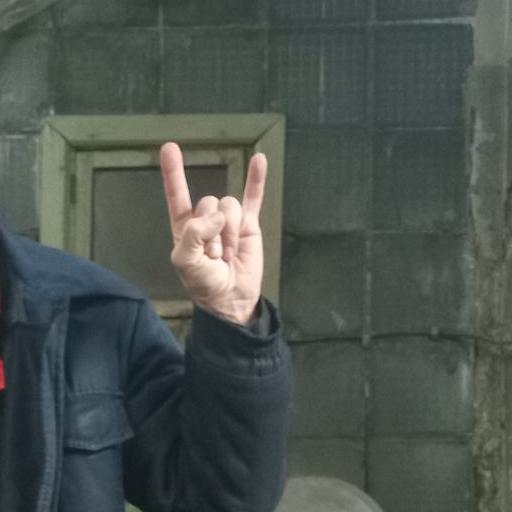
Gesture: rock